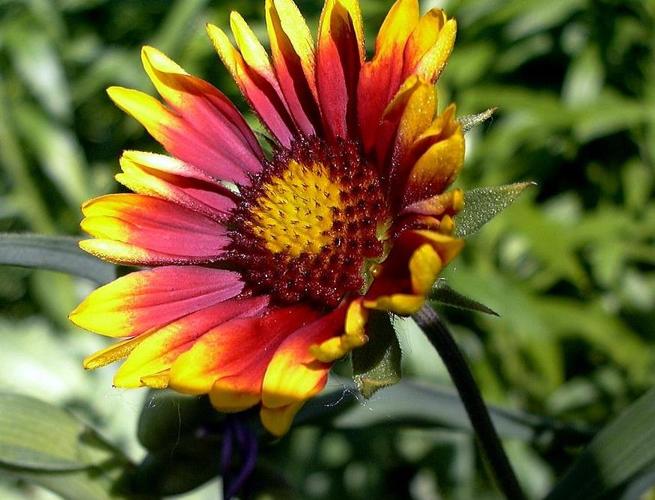
Label: blanket flower